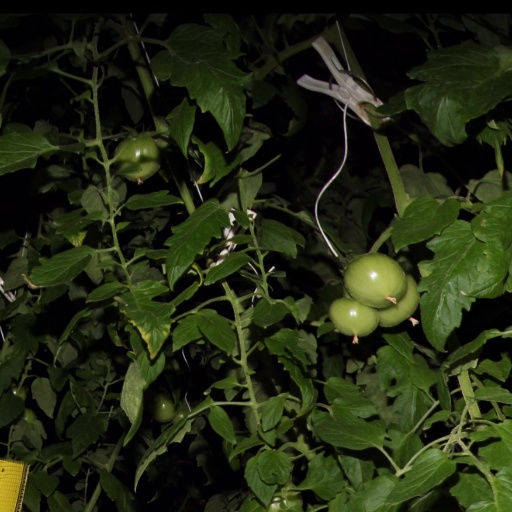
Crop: tomato